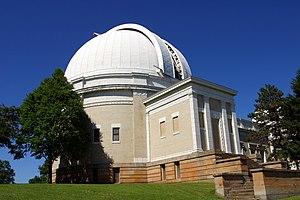
L'observatoire Allegheny est un centre de recherche astronomique américain faisant partie du département de physique et d'astronomie de l'université de Pittsburgh.